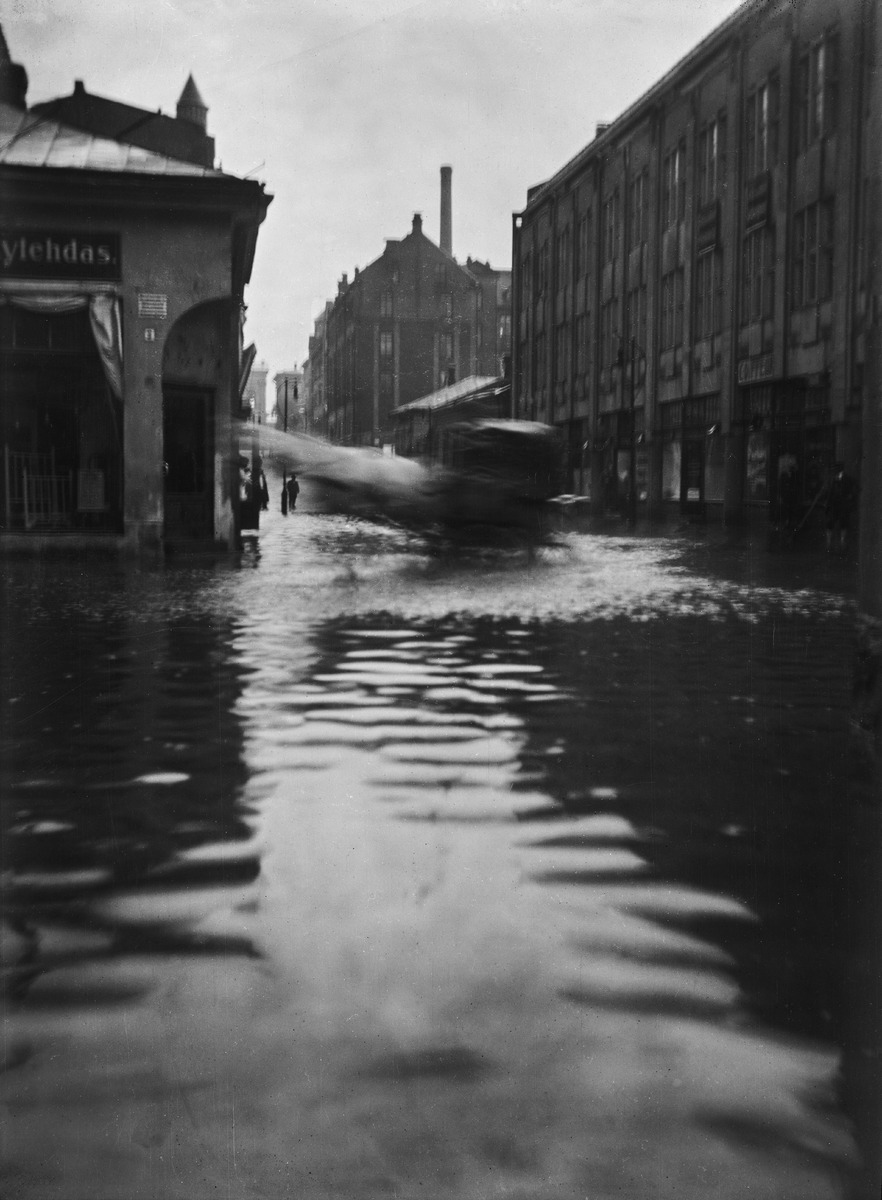
Tulva  Mikonkadun ja Hallituskadun risteyksessä, Mikonkadun suunnalta katsottuna
sisällön kuvaus: Tulva  Mikonkadun ja Hallituskadun risteyksessä, Mikonkadun suunnalta katsottuna. Kuvan vasemmassa reunassa rakennus osoitteessa Mikonkatu 9 - Hallituskatu 17 (nykyinen Yliopistonkatu 7). mustavalkoinen
Kuvaaja: Grönlund, Verner, valokuvaaja
Ajankohta: kuvausaika 1910 jälk.
Paikka: Suomi, Uusimaa, Helsinki, Kluuvi Helsinki, Mikonkatu 9
Aiheet: tulvat, kadut, kerrostalot, autot, jalankulkijat